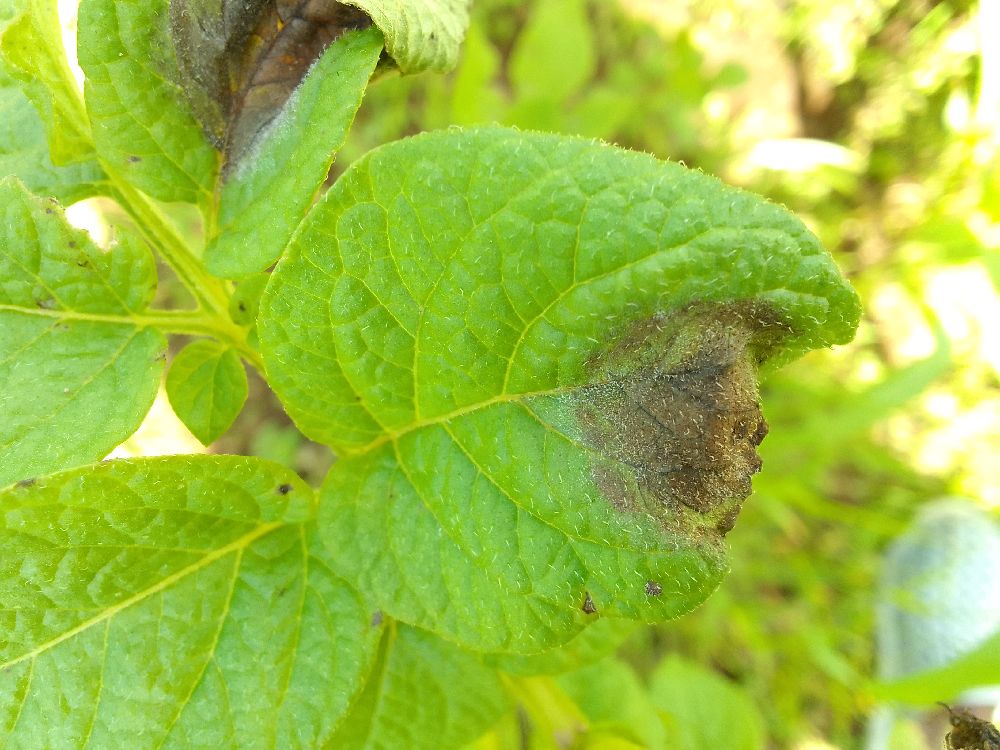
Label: Late blight